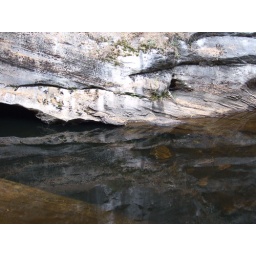
See the face in the water